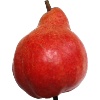
Label: red_pear